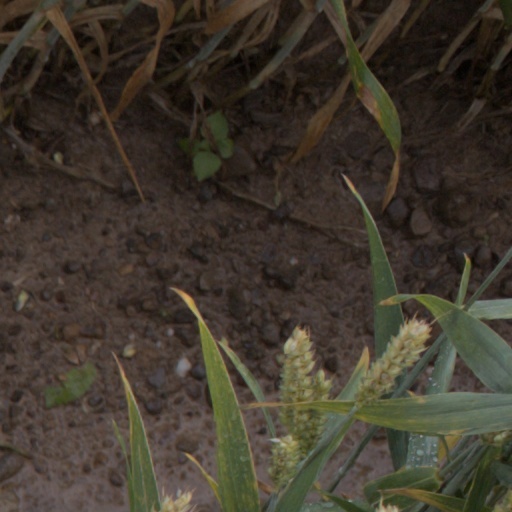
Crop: wheat